Yitzhaq Shami

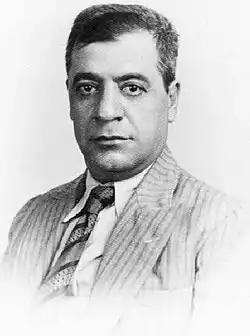
Yitzhaq Shami

Yitzhaq Shami (born Yitzhaq Sarwi; August 4, 1888 – March 1, 1949) was a Palestinian Jewish and Israeli writer, who wrote both in Arabic and Hebrew. He is one of the earliest modern Hebrew literature writers in Palestine, prior to Israeli statehood. His work was unique for his period, since in contrast with the vast majority of Hebrew writers of the period he crafted his art based on characters who were either Arabs or Sephardic Jews, residing in the Ottoman Palestine, and his literary influences were predominantly Arab and Middle Eastern. Shami published short stories, one novella, several poems and a number of essays.